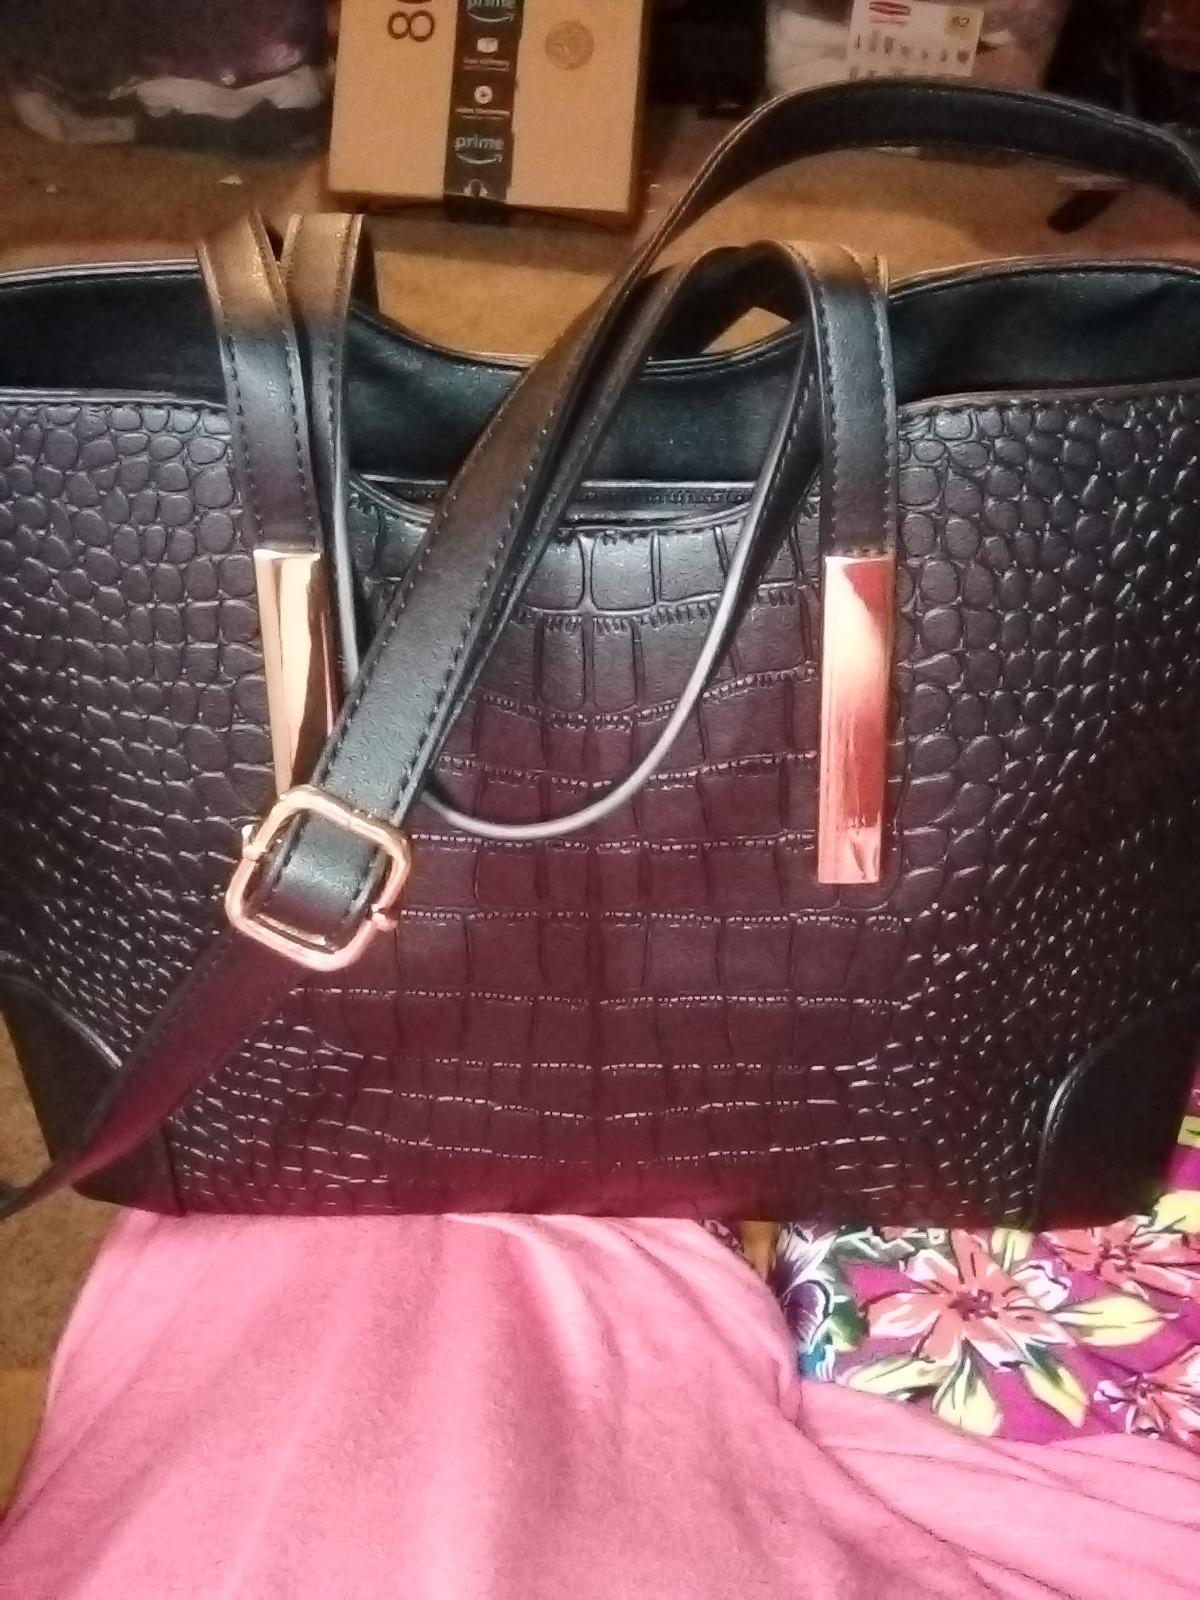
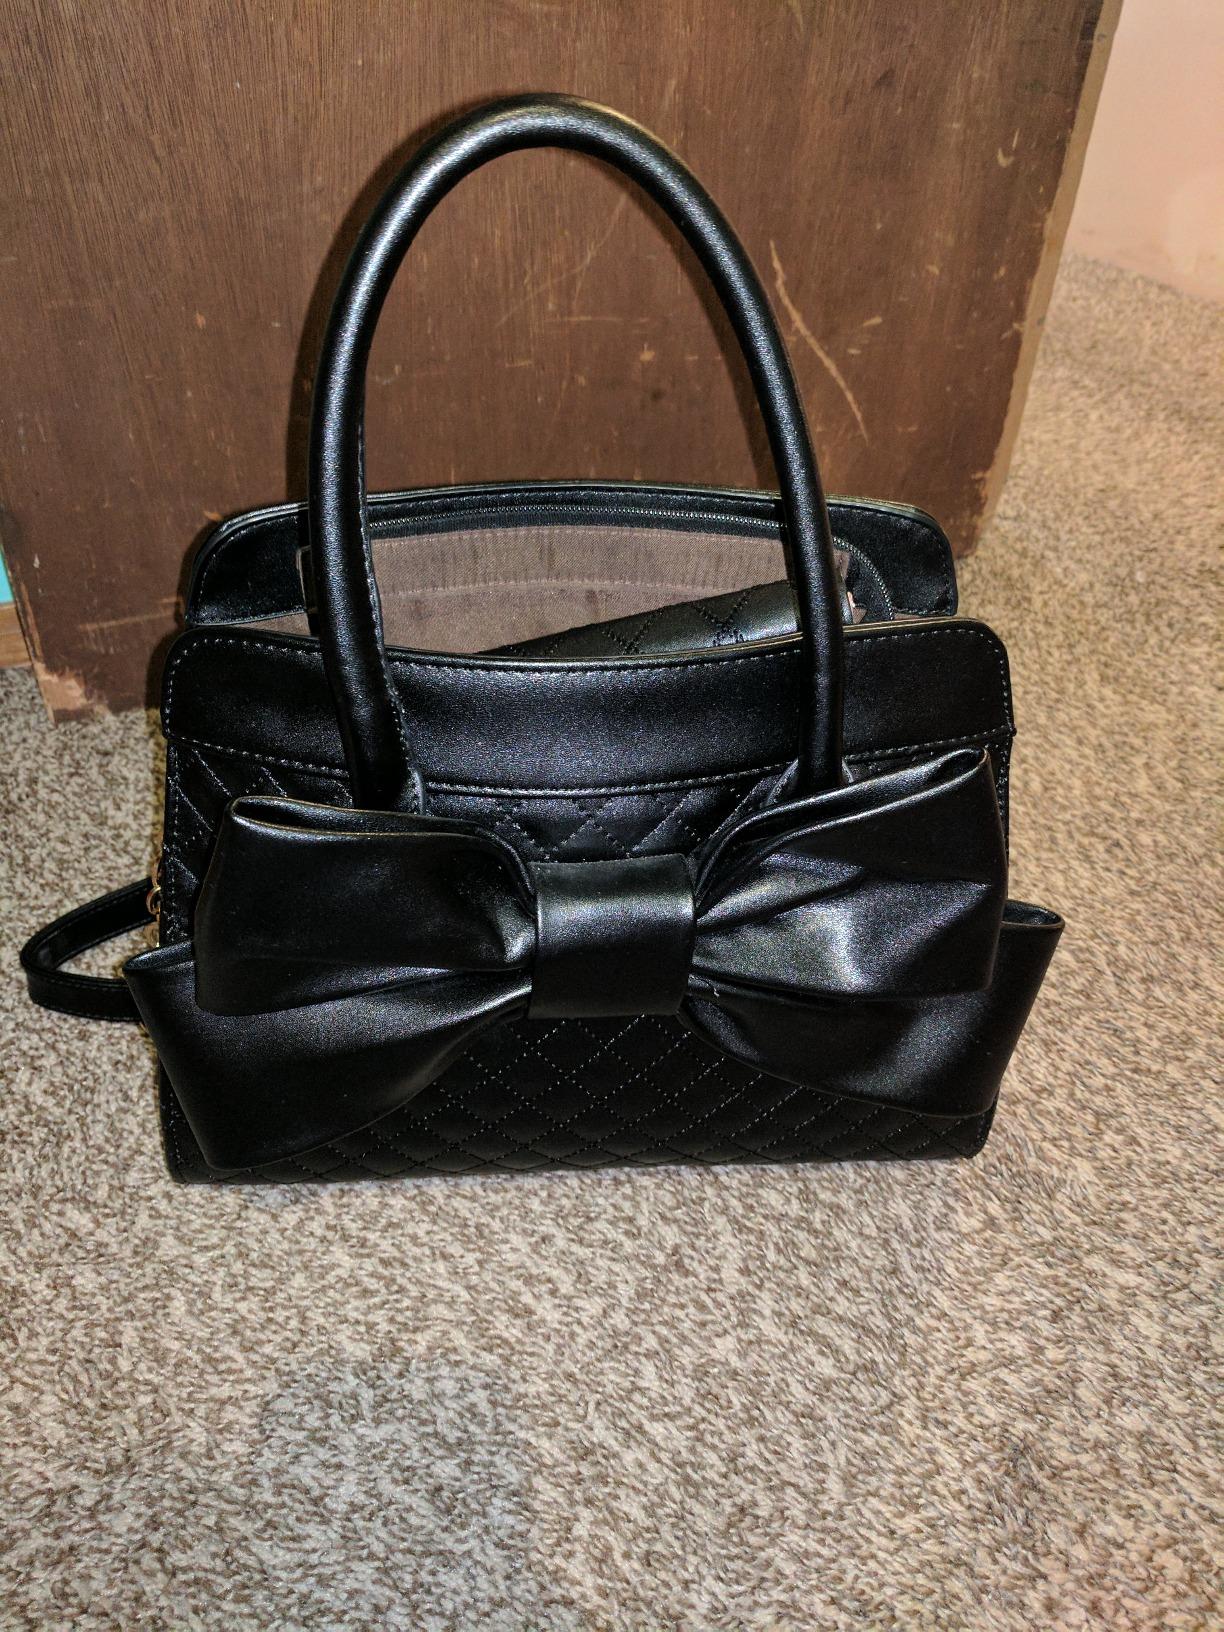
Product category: accessories_handbag
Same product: no